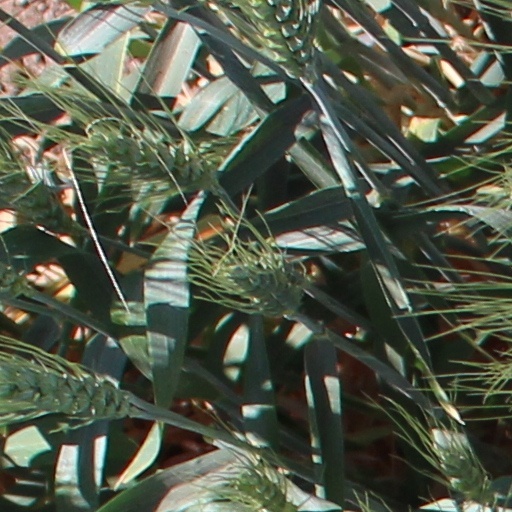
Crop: wheat